HIM (Finnish band)

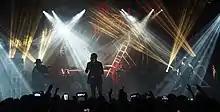
HIM performing in Manchester, England in December 2017

In August 2009, HIM entered the studio with producer Matt Squire to begin work on its seventh studio album. For the first time in the band's career, Valo worked completely sober, which resulted in the group rehearsing more than ever before. Titled "", the album was released on 8 February 2010. It charted in ten countries, cracking the top ten in Finland, Germany, Switzerland and Austria. The album also reached number one on the UK Rock & Metal Albums Charts and the US Hard Rock Albums Chart. "Screamworks" was certified gold in Finland. "Heartkiller" and "Scared to Death" were released as singles, with the former peaking at number five in Finland. "Screamworks" was mostly well received by critics, with "Alternative Press" describing it as "ultimately successful in its blending of melody and muscle", while "Billboard" felt it was "a mixed bag, but an appealingly bold one." A supporting tour began in February 2010 with several showcase dates in Europe, followed by an Australian leg as a part of the Soundwave Festival. Beginning in March, the band toured the UK and the US. On 7 December 2010, HIM released "SWRMXS", a remix album done in collaboration with various other artists, including as Tiësto, Morgan Page and Salem. The 2010 edition of Helldone was cancelled, as the band opted to take a break instead.